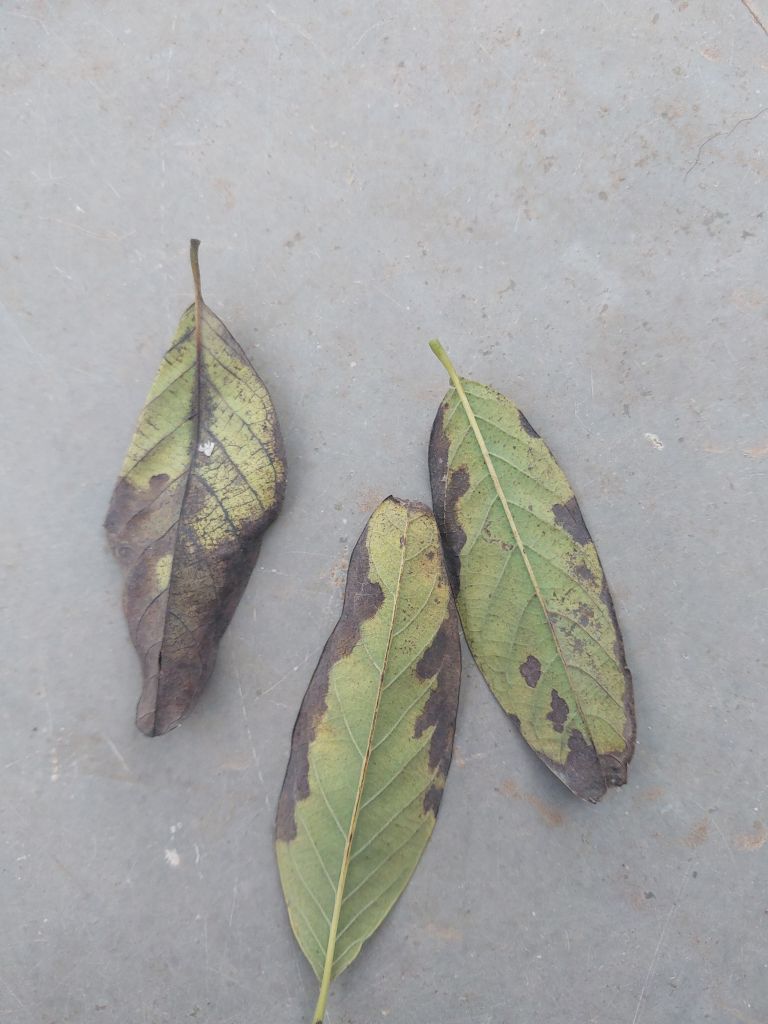
Disease label: Leaf spot on Leaves